Describe the emotion expressed in this image:  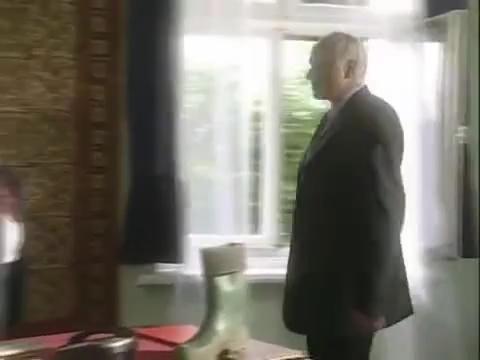
This person displays Pain, valence and arousal with low intensity.